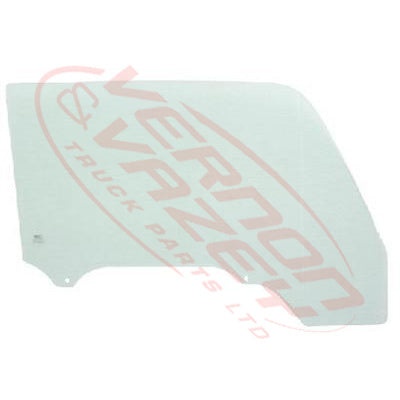
3486010-82S - GLASS - FRONT DOOR - R/H - MAZDA T3500/T4100 1989-    WG GENUINE RECYCLED
GENUINE RECYCLED TRUCK PARTS GLASS - FRONT DOOR - R/H - MAZDA T3500/T4100 1989- WG
Brand: MAZDA T3500/T4100 1989- WG
Category: Vehicles & Parts > Vehicle Parts & Accessories > Motor Vehicle Parts > Motor Vehicle Window Parts & Accessories > Windows Glass